Kodomonokuni Station (Kanagawa)

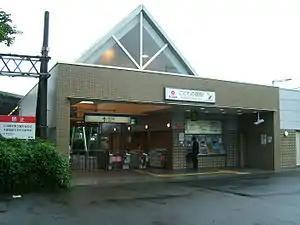
Kodomonokuni Station

is the terminal railway station operated by Yokohama Minatomirai Railway's Kodomonokuni Line located in the Aoba-ku, Yokohama, Kanagawa Prefecture, Japan. It is located next to the Kodomonokuni Theme Park.